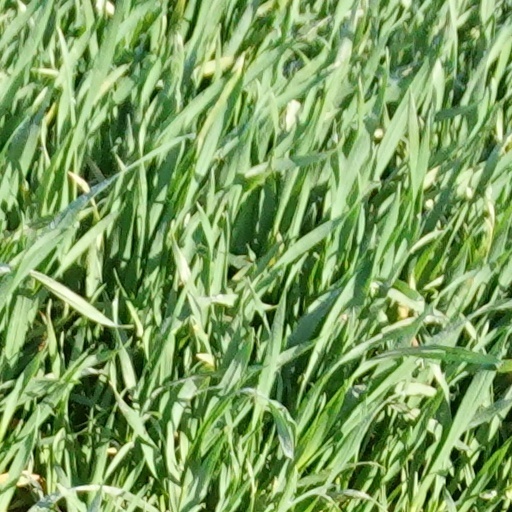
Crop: wheat